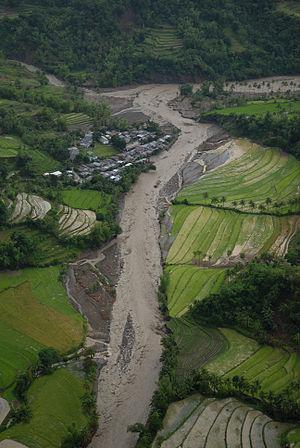
Alimodian est une municipalité de la province d'Iloilo, aux Philippines.